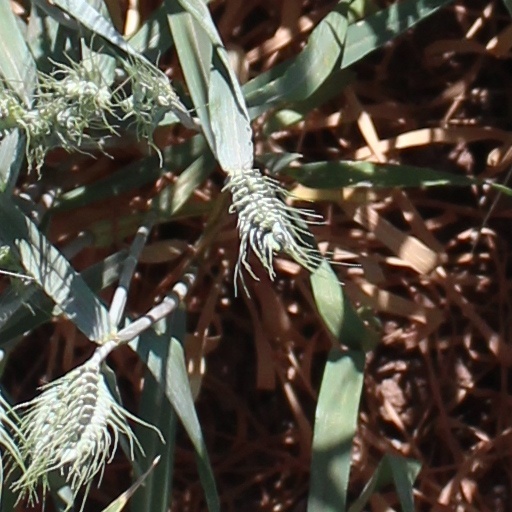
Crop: wheat